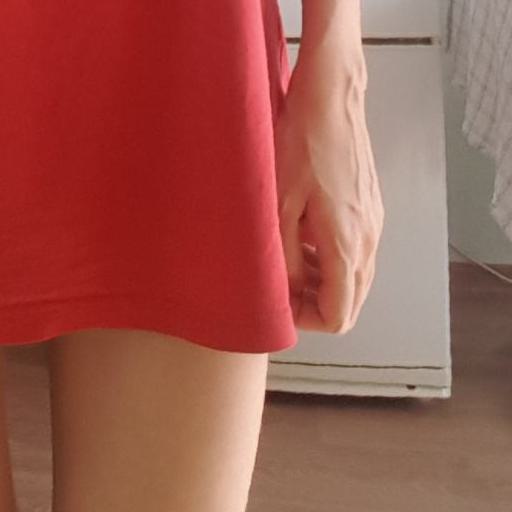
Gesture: no_gesture